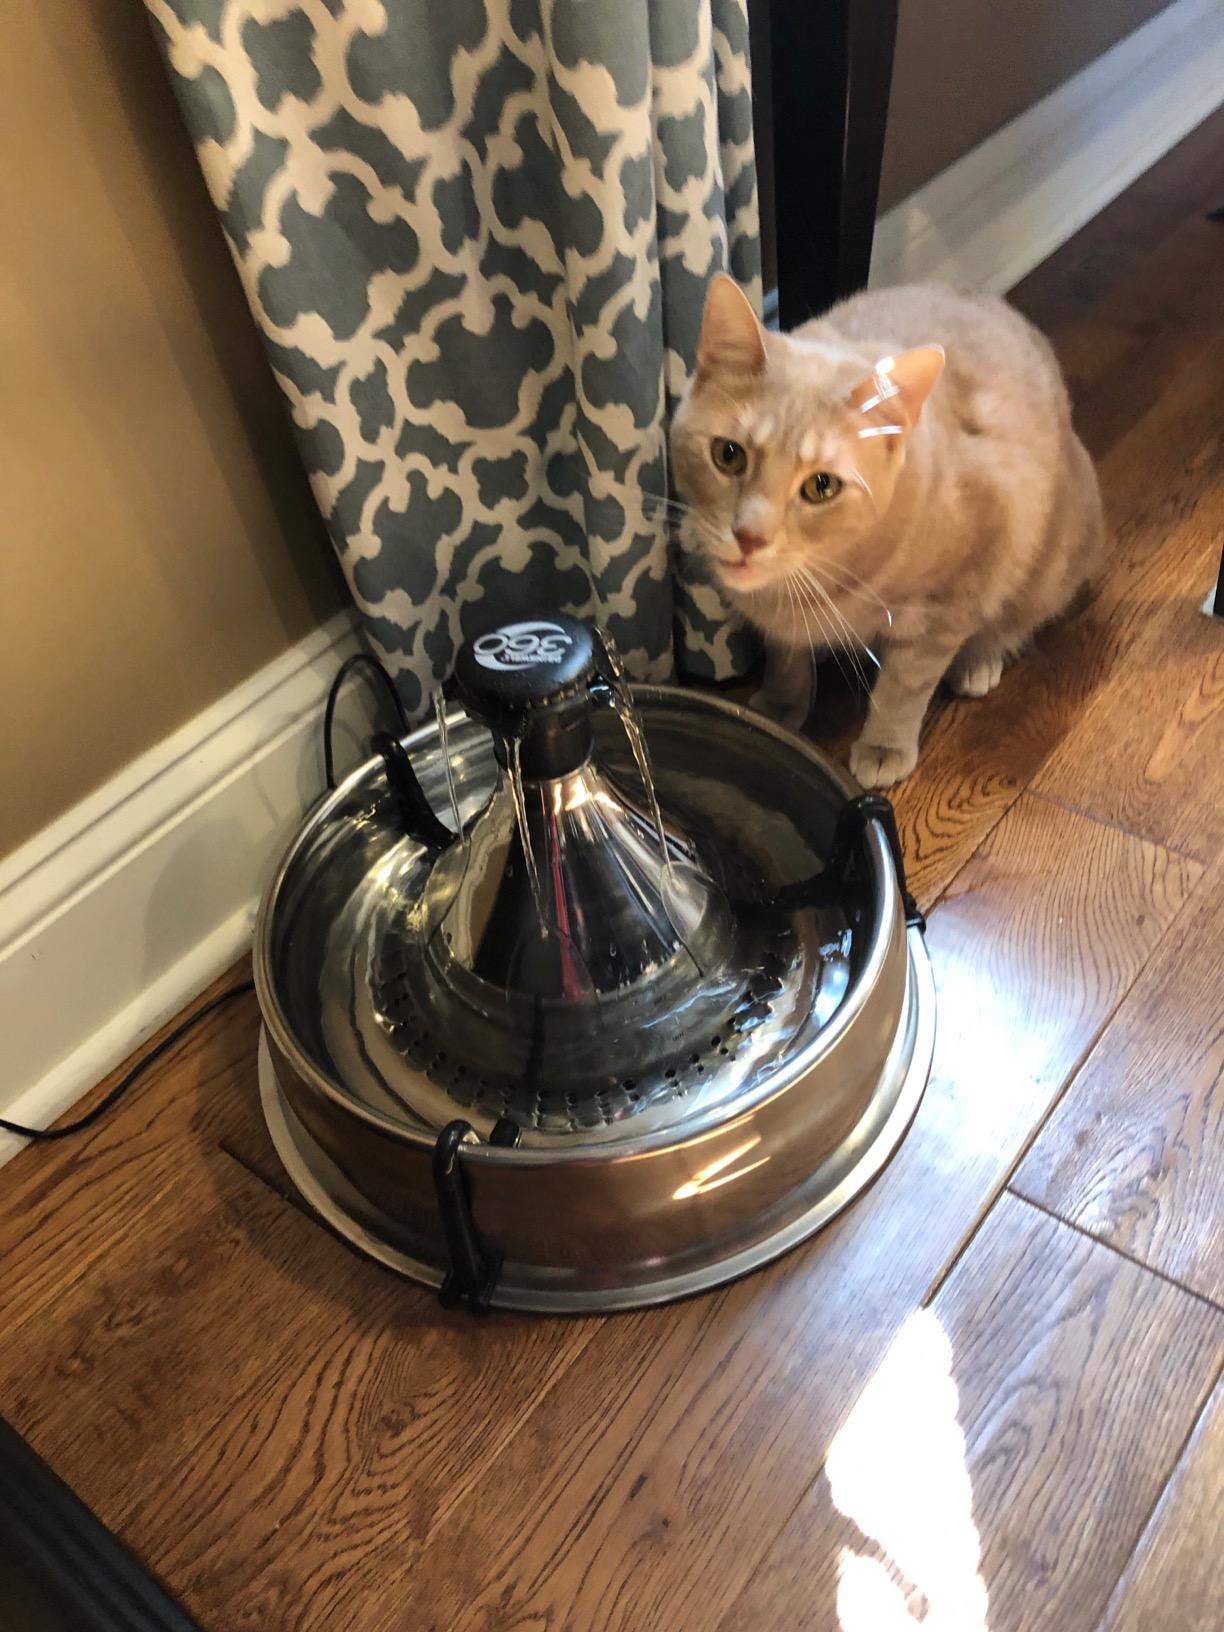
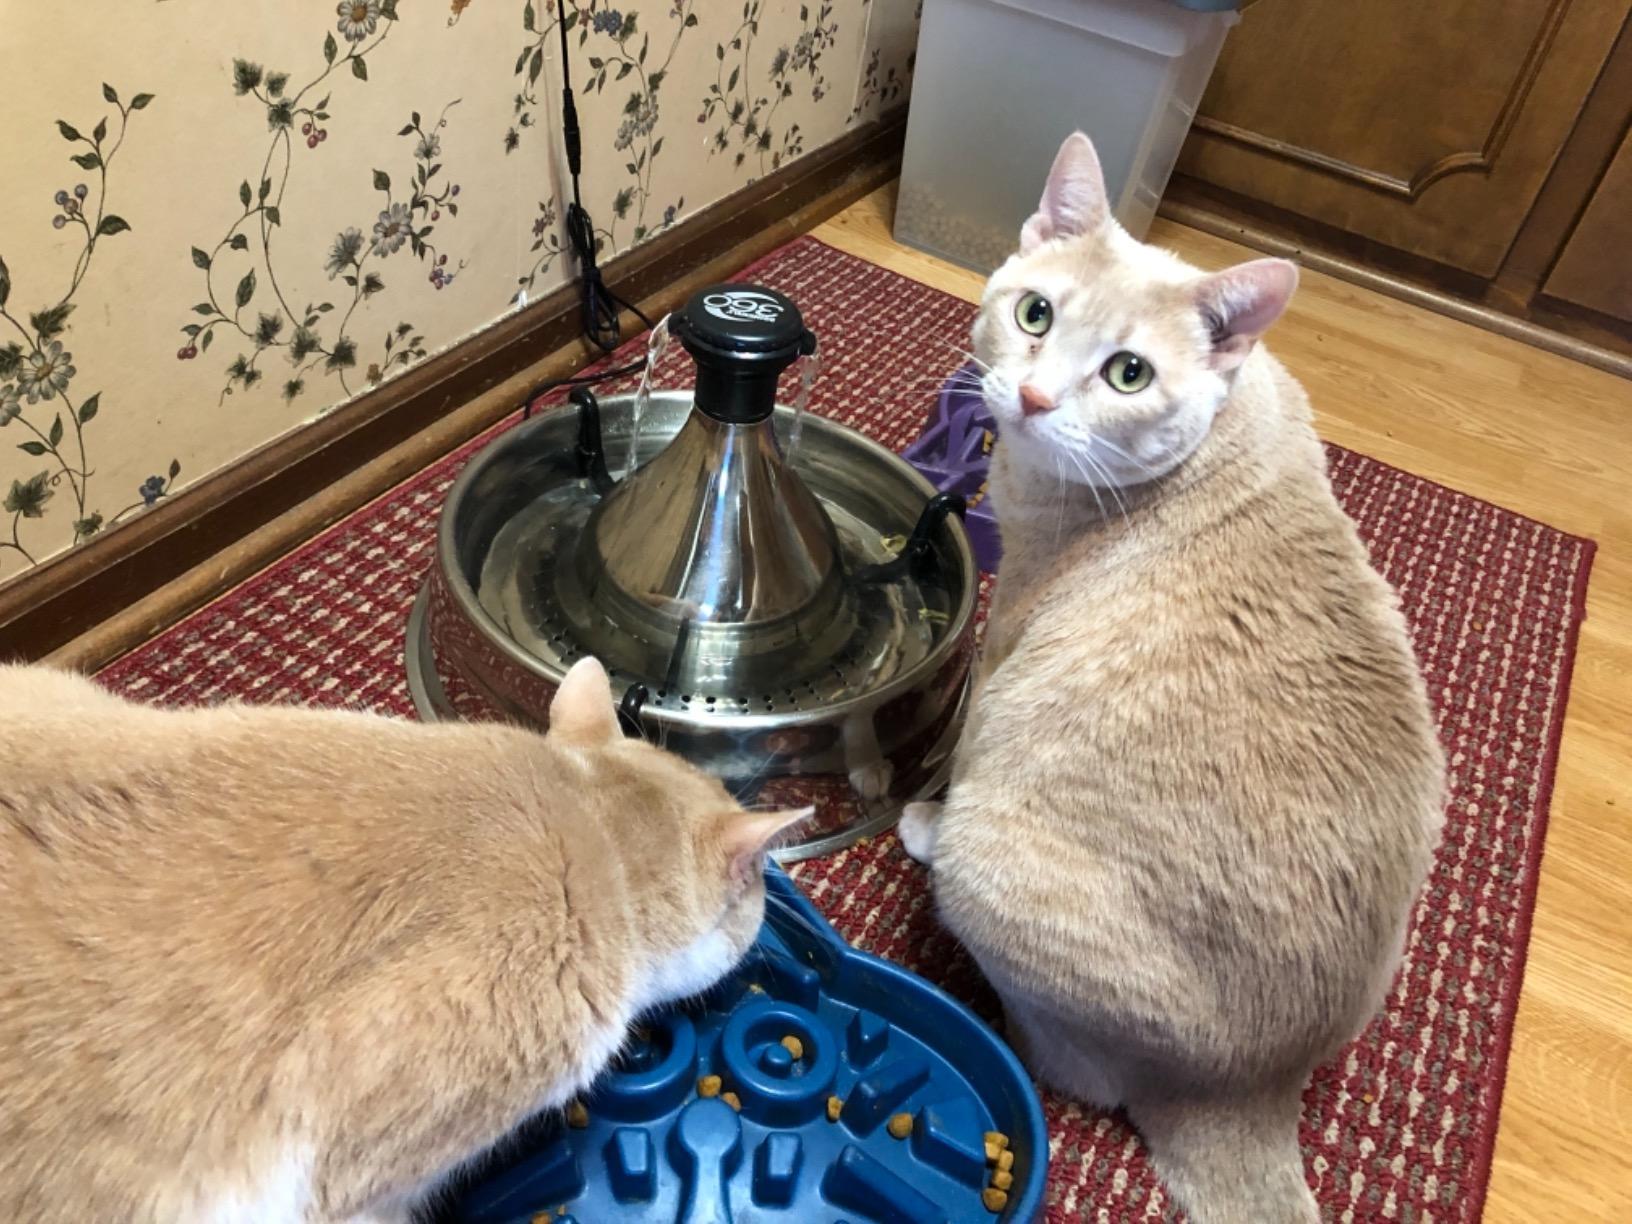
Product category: items_bowl
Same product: yes